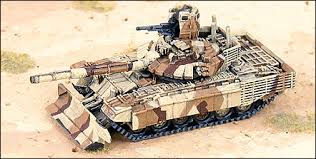
Label: T-72